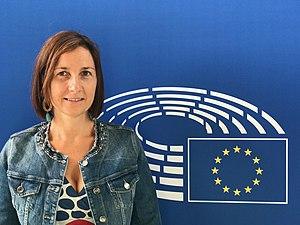
Renata Briano est une femme politique italienne membre du Parti démocrate.